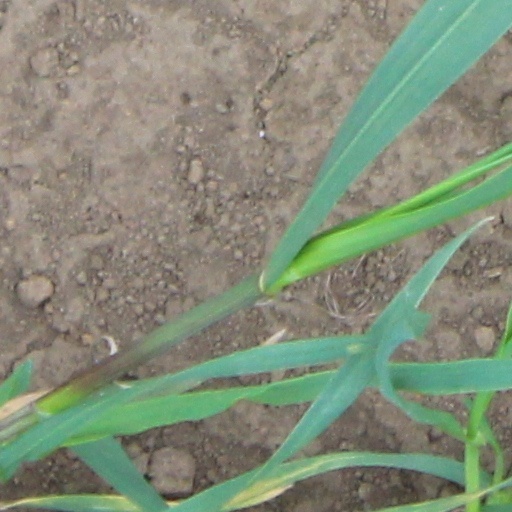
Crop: wheat